Sonny Bill Williams

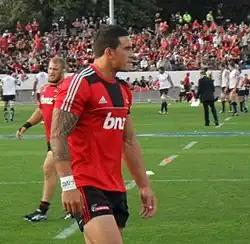
Williams playing for the Crusaders, 2011.

On 3 September, Williams made his Canterbury debut against Bay of Plenty after previously playing for the Belfast Rugby Football Club in the CBS Canterbury Cup. He was named in the reserves and eighteen minutes into the game replaced second five-eight Ryan Crotty. Williams scored his first try in Canterbury's ITM Cup loss to Taranaki; he followed up with tries against Wellington, Otago and Counties Manukau. On 9 October, Canterbury became the new holder of the Ranfurly Shield, and on 5 November they were crowned ITM Cup Champions after defeating Waikato 33–13. On 17 October, Williams was named in the All Blacks squad to tour Hong Kong and the Northern Hemisphere. This would make him only the fourth person to have played for the All Blacks before having played any Super Rugby, since Super Rugby exists.